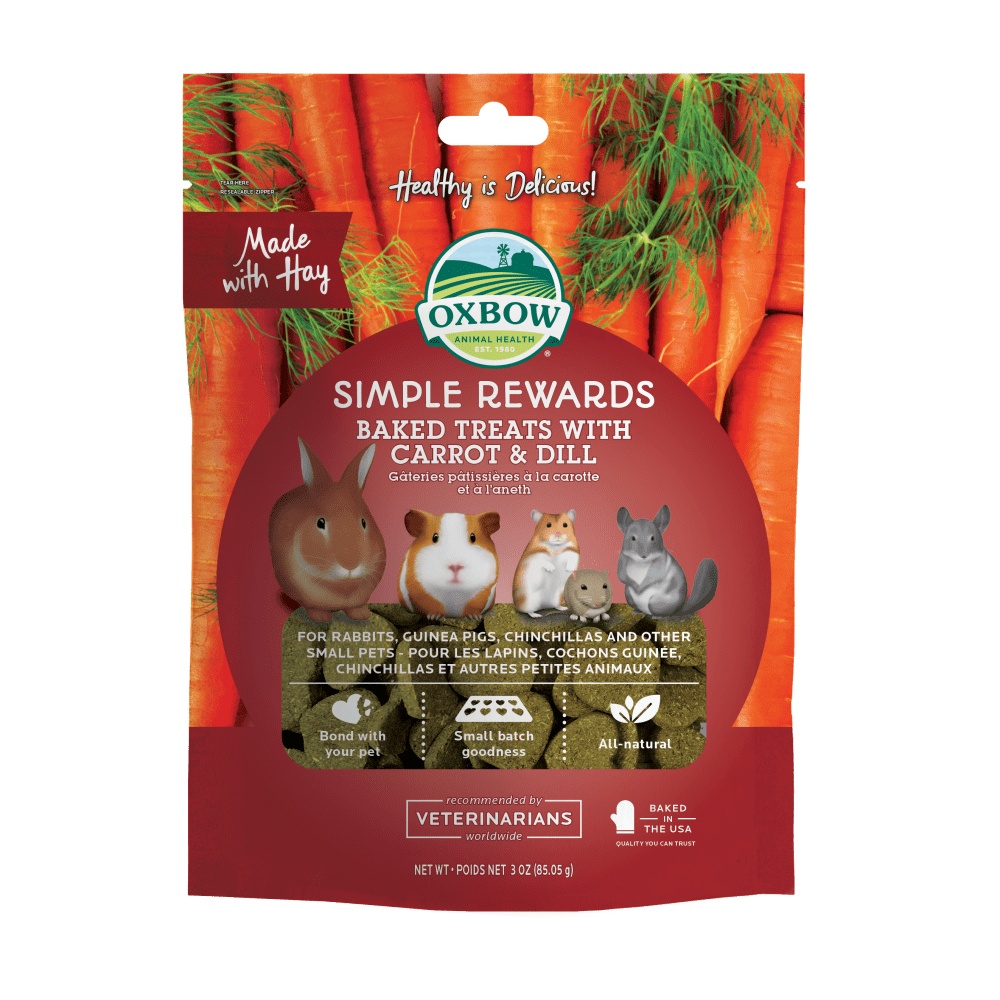
Oxbow Simple Rewards Baked Treats with Carrot & Dill
Savory goodness – straight from the garden! Made with delicious carrot, aromatic dill, and wholesome, high-fiber Timothy hay, Simple Rewards Baked Treats with Carrot & Dill are a delicious option at treat time. Rabbits, guinea pigs, chinchillas and other small animals love the garden fresh goodness of Oxbow baked treats. DETAILS Made with 100% Timothy hay No artificial colors or added sugar Great source of enrichment Helps support pet/pet owner bond
Brand: Oxbow
Category: Animals & Pet Supplies > Pet Supplies > Small Animal Supplies > Small Animal Treats > Biscuits & Bakery